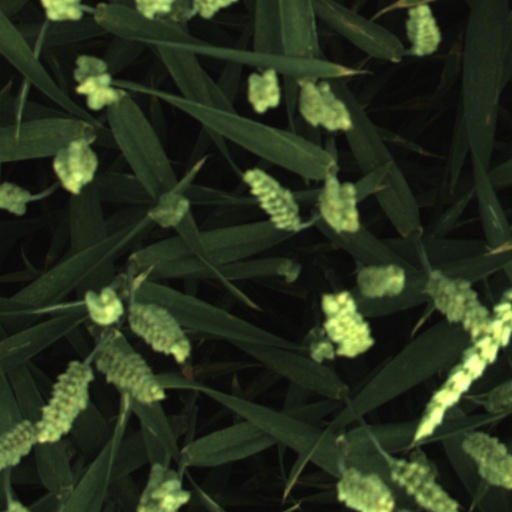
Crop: wheat